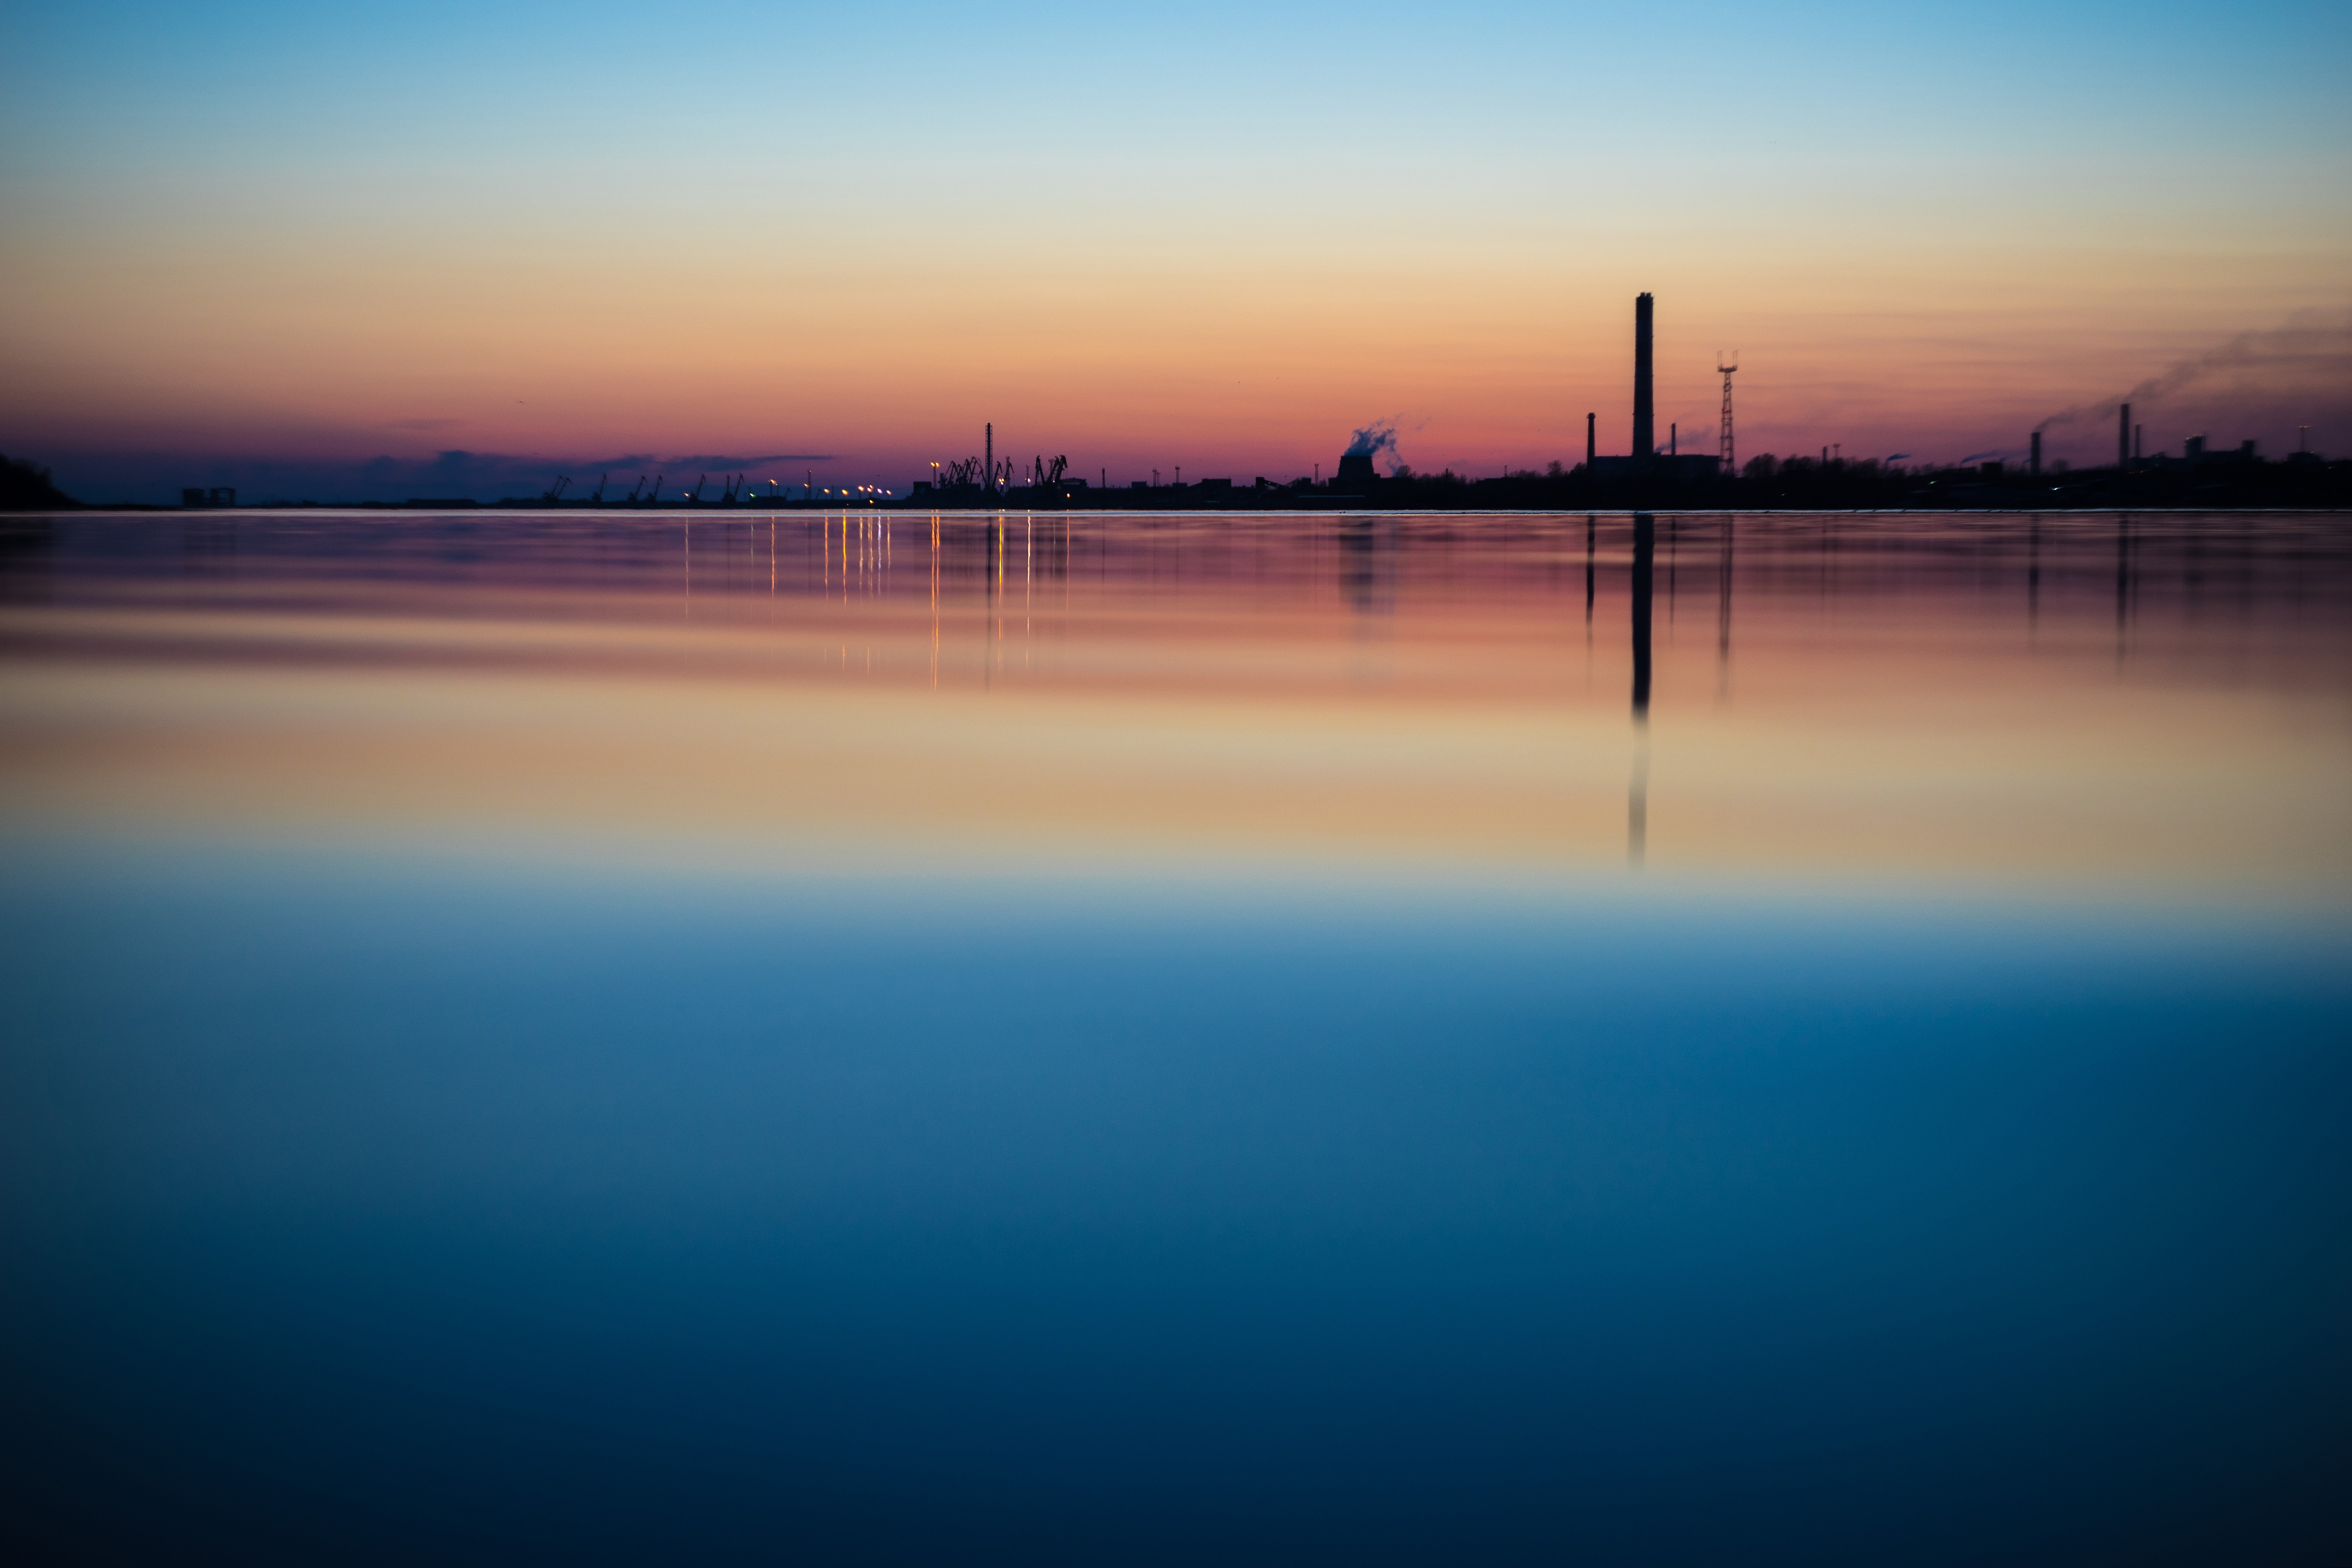
sea, ocean, horizon, sky, sun, sunrise, sunset, sunlight, morning, wave, lake, dawn, atmosphere, dusk, evening, reflection, afterglow, atmospheric phenomenon